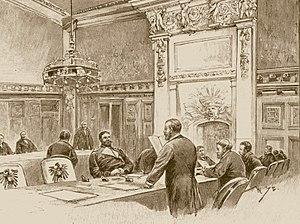
La salle des séances du Bundesrat au palais du Reichstag, vers 1894
Le Bundesrat était l’organe constitutionnel de la Confédération de l’Allemagne du Nord puis de l'Empire allemand assurant de 1867 à 1918 la représentation des États fédérés au niveau national et leur concours au processus législatif et à l’administration. Présidé par le chancelier, il comprenait à l’origine 43 membres, puis 58 à partir de 1871 et 61 à partir de 1911 ; ses membres étaient des plénipotentiaires délégués par les États avec mandat impératif.